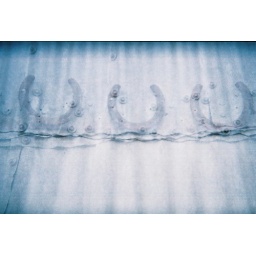
A triple exposure of a horse shoe above a chicken coop